Morriston

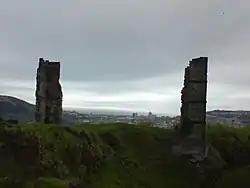
Morris Castle

Tabernacle Chapel is a major building in the centre of Morriston that visually dominates the area. It has been described as the "Non-Conformist Cathedral of Wales", while Anthony Jones, in his 1996 definitive book "Welsh Chapels" described the chapel as "The largest, grandest, and most expensive chapel built in Wales". The book features the Grade 1-listed building as its cover-photograph.